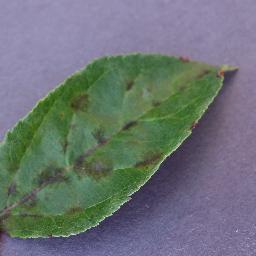
Label: Apple___Apple_scab